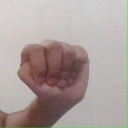
अक्षर: ठ